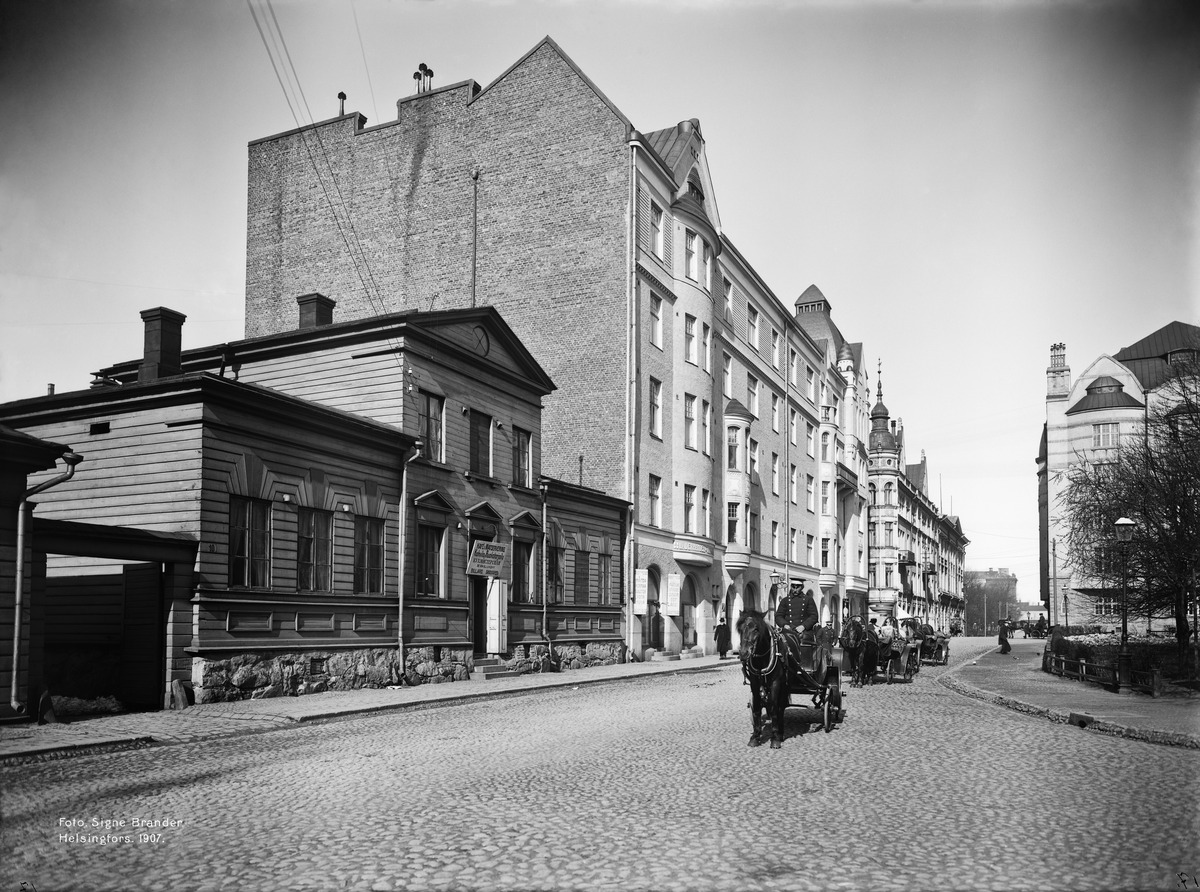
Yrjönkatu 10, 12-14, 16, 18
sisällön kuvaus: Yrjönkatu 10, 12-14, 16, 18. mustavalkoinen
Kuvaaja: Brander, Signe, valokuvaaja
Ajankohta: kuvausaika 1907
Paikka: Suomi, Uusimaa, Helsinki, Punavuori Helsinki, Yrjönkatu 10, 12-14, 16, 18
Aiheet: puurakennukset, ravintolat, hevosajoneuvot